Witness (Show of Hands album)

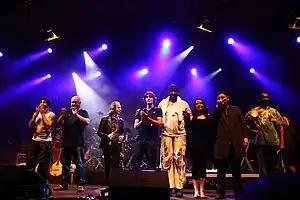
The album was produced by Simon Emmerson and Simon Massey of Afro Celt Sound System ("pictured").

Show of Hands had enjoyed in 2003 releasing two albums, the instrumental release "The Path" and the acclaimed "Country Life". Critical praise greeted both releases and the latter brought the band a new wave of attention, with its title song being nominated in the BBC Radio 2 Folk Awards in 2005 and featuring on the accompanying compilation album. That same year, the duo recorded a cover version of The Beatles' "If I Needed Someone" for BBC Radio 2's tribute show and album "Rubber Folk", commemorating the 40th anniversary of The Beatles' folk rock album "Rubber Soul". Their exposure on Radio 2, the most popular radio station in the United Kingdom, had brought the band the most attention that had up until that point. "Country Life" was supported by a tour in 2003–04, followed by The Autumn Tour 2004. Miranda Sykes accompanied the band on the tour, playing double bass and performing as a backing vocalist. Although she had collaborated with the band before, the tour marked the first instance of her becoming the unofficial "third member" of Show of Hands. The tour produced the live album "As You Were" (2005).